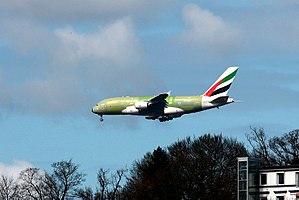
L'Airbus A380 est un avion de ligne civil très gros-porteur long-courrier quadriréacteur à double pont, produit par Airbus. Les éléments sont fabriqués et assemblés dans différents pays de l'Union européenne ; les principaux le sont en France, en Allemagne, en Espagne et au Royaume-Uni. D'autres pièces proviennent d'autres pays, dont la Belgique, et l'assemblage final est réalisé sur le site de Toulouse, en France.